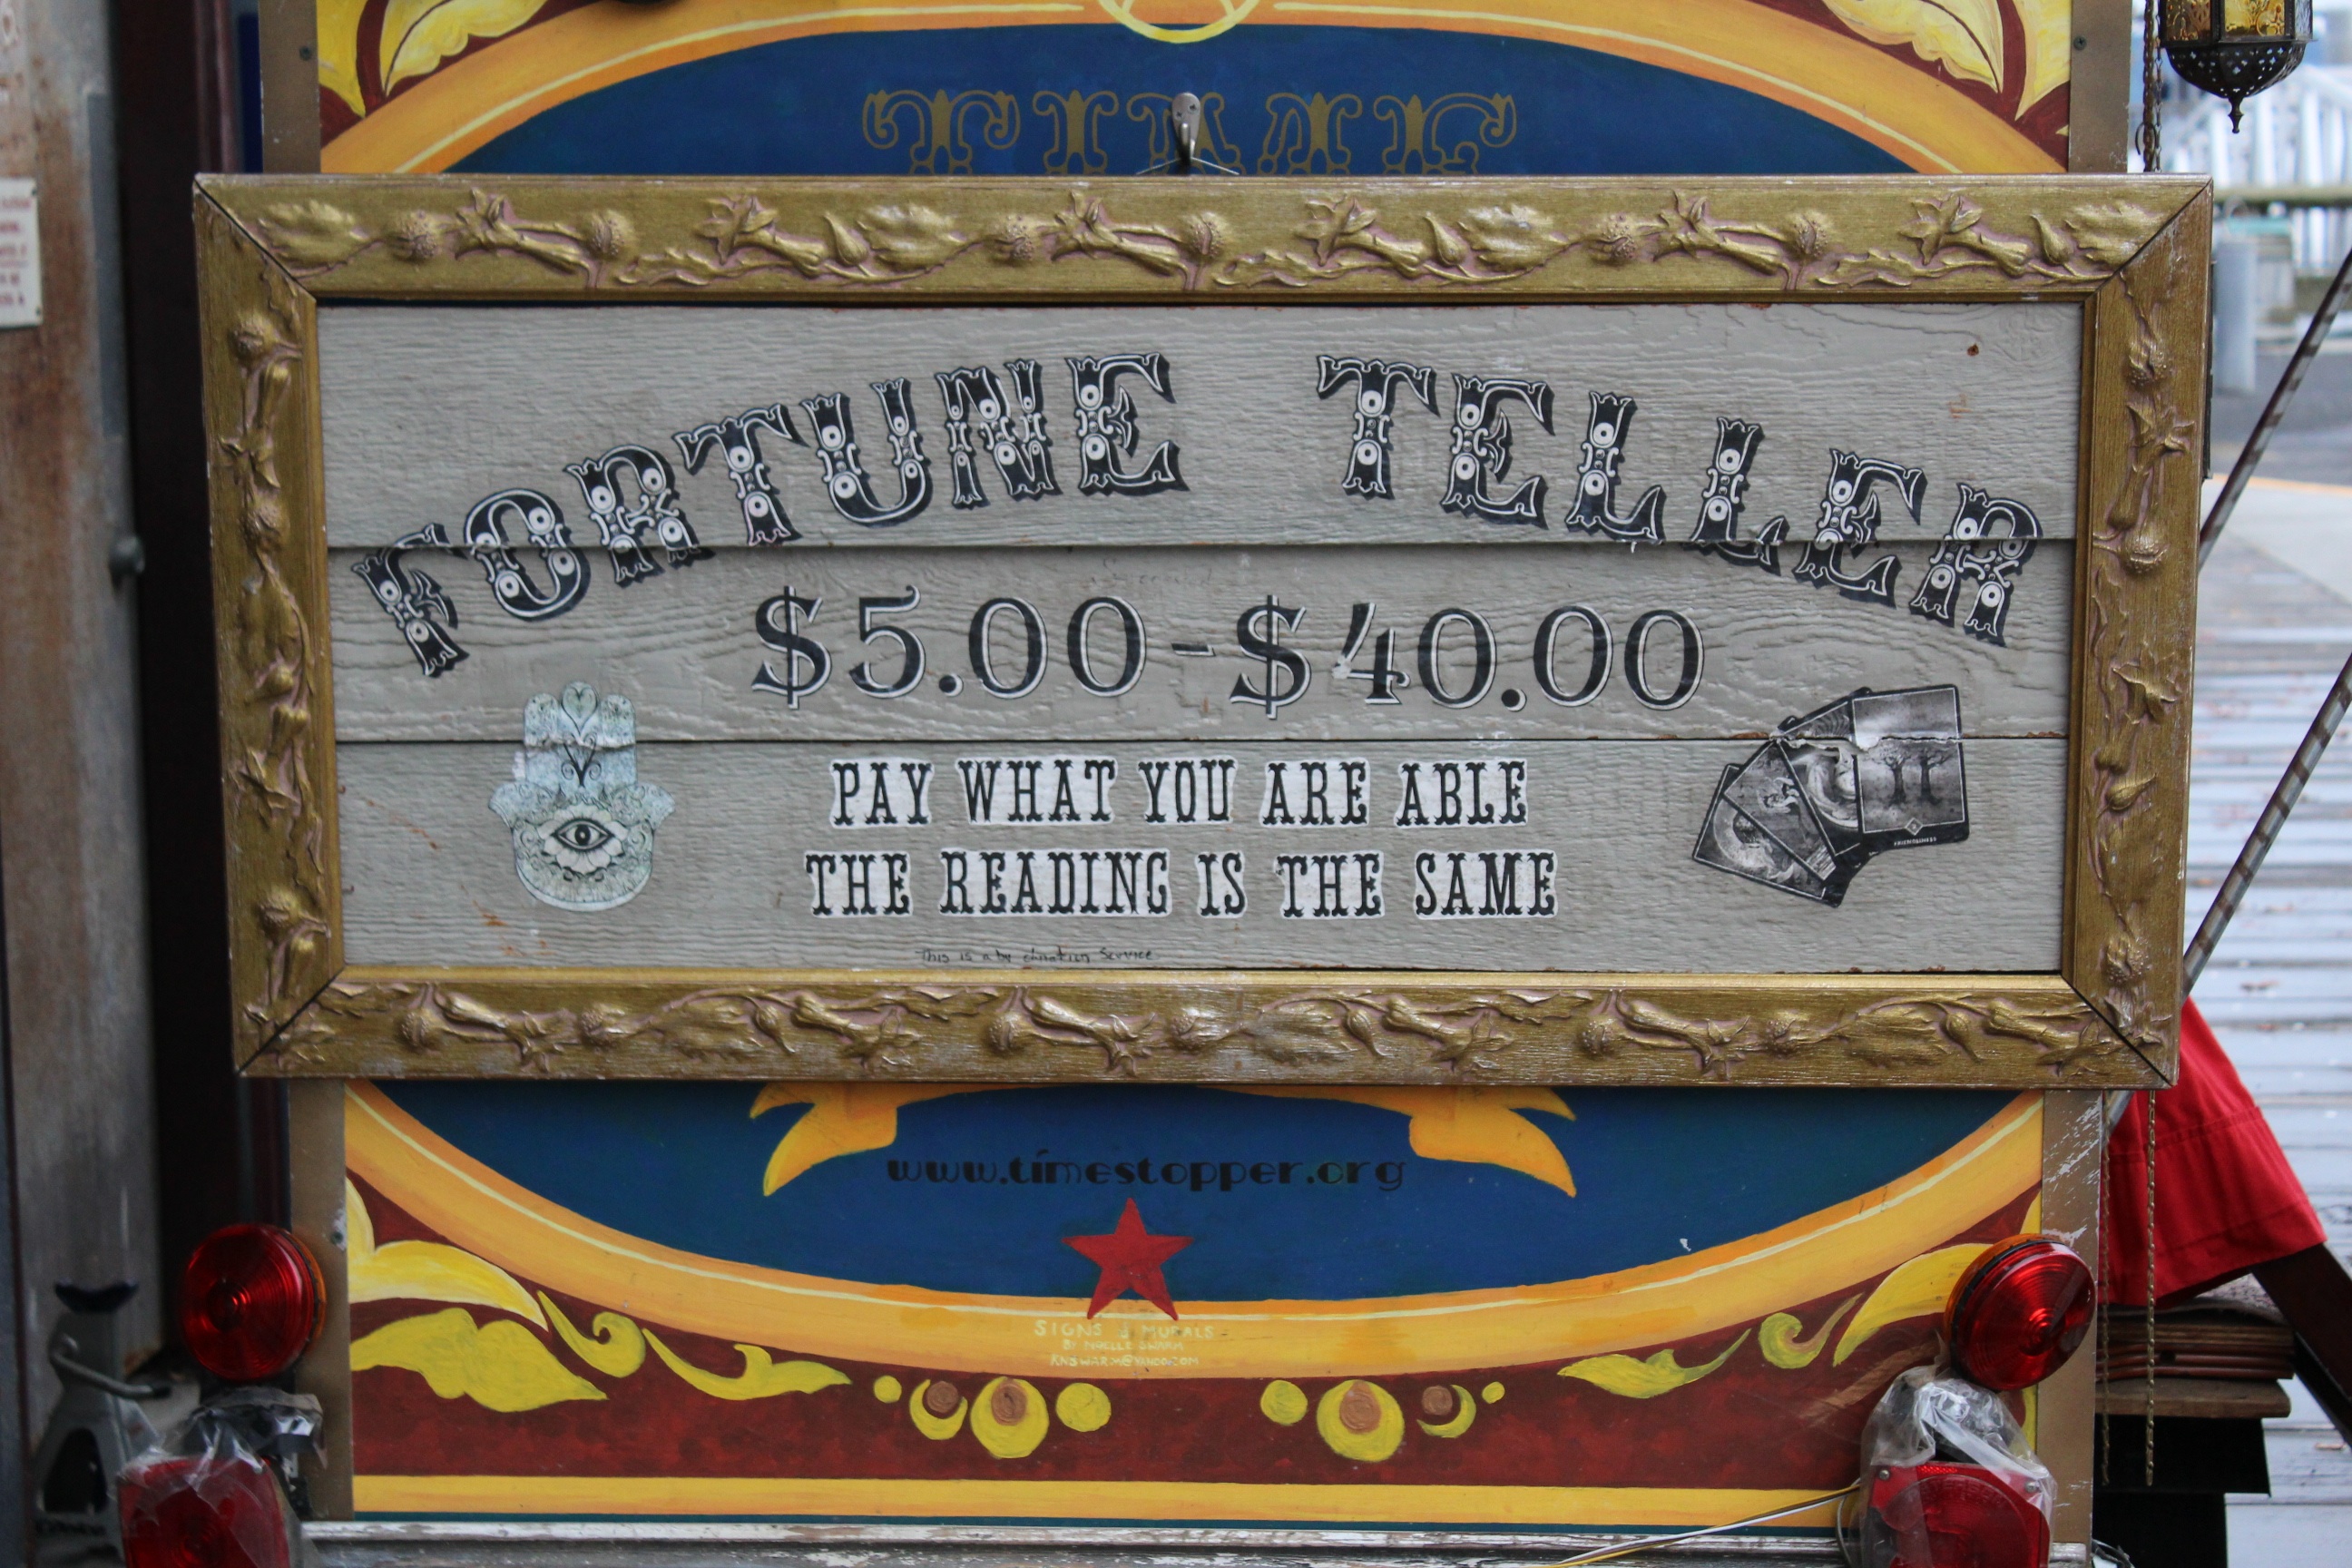
sign, vehicle